Ingrid Wallberg

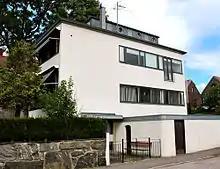
Villa in Prytzgatan, Örgryte, designed by Wallberg and Alfred Roth

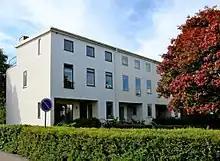
Terrace houses in Brödragatan in Örgryte in Göteborg

Wallberg and her husband divorced in January 1927. Following the divorce, Wallberg went to live with her sister Lotti, who had moved to Paris to marry Albert Jeanneret. Jeanneret was the brother of the Swiss architectural giant Le Corbusier. From the beginning of 1928, Wallberg practised on her own at the Le Corbusier's studio. During this time, she turned her attention to functionalism and received training from Alfred Roth, an architect at Le Corbusier. She returned to Sweden in 1928. With the help of Roth, she set up the architectural firm R & W in Gothenburg. Together they designed new apartment buildings and terraced houses, altered detached houses, and built factory buildings in the functionalist style. Part of Wallberg's earliest work, the house of master tailor Simonsson's house used rocks; this was widely admired across the nation.